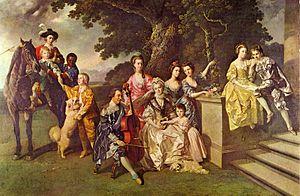
William Young, né en 1724 ou 1725, mort en 1788, est un politicien britannique ; il préside la Commission for the Sale of Lands in the Ceded Islands, est le premier gouverneur colonial de Dominique en 1770 et de Grenade en 1776. Il est également membre de la Royal Society. Propriétaire agricole, il dispose de plantations de canne à sucre et exploite plusieurs centaines d'esclaves.